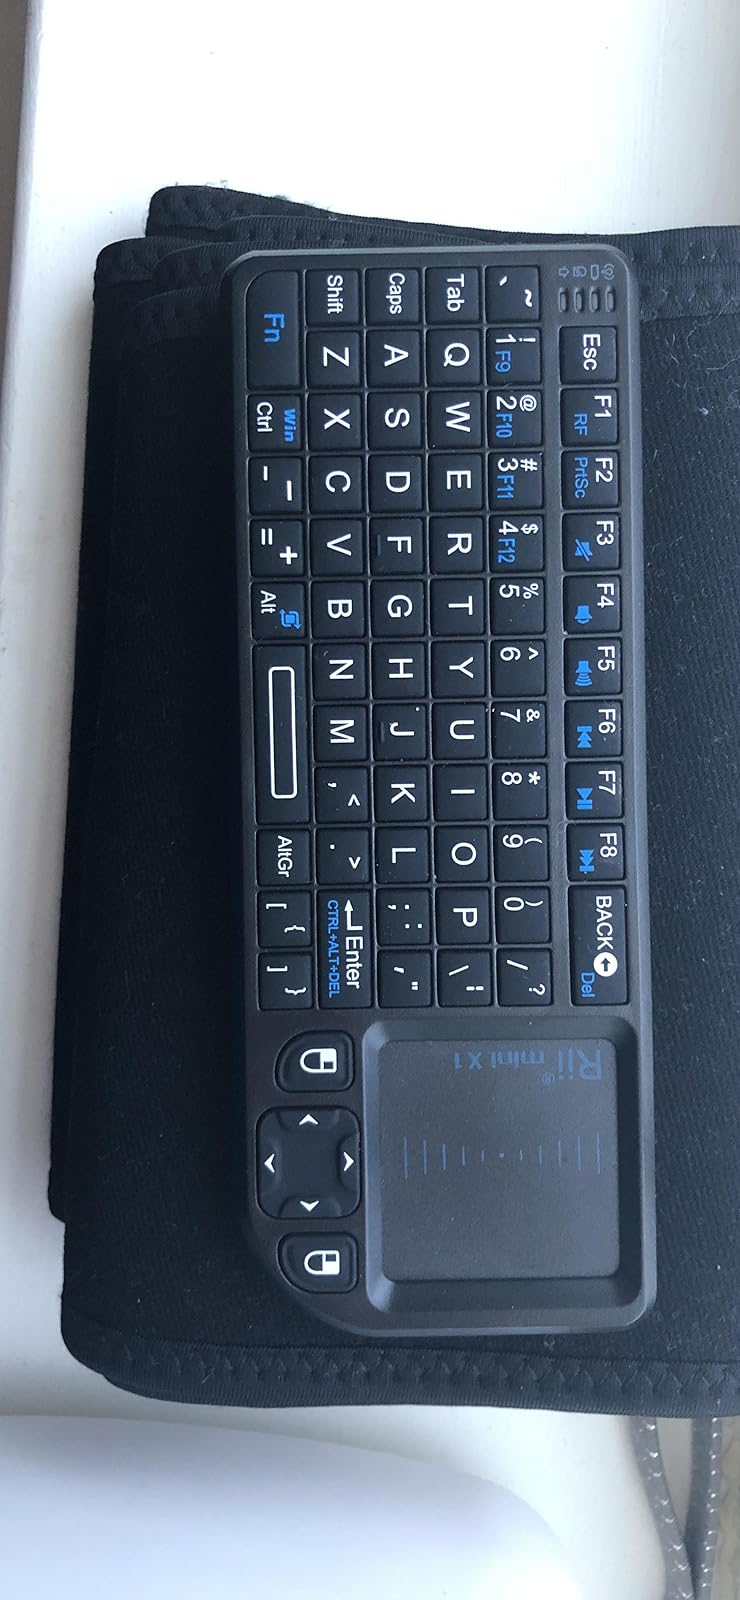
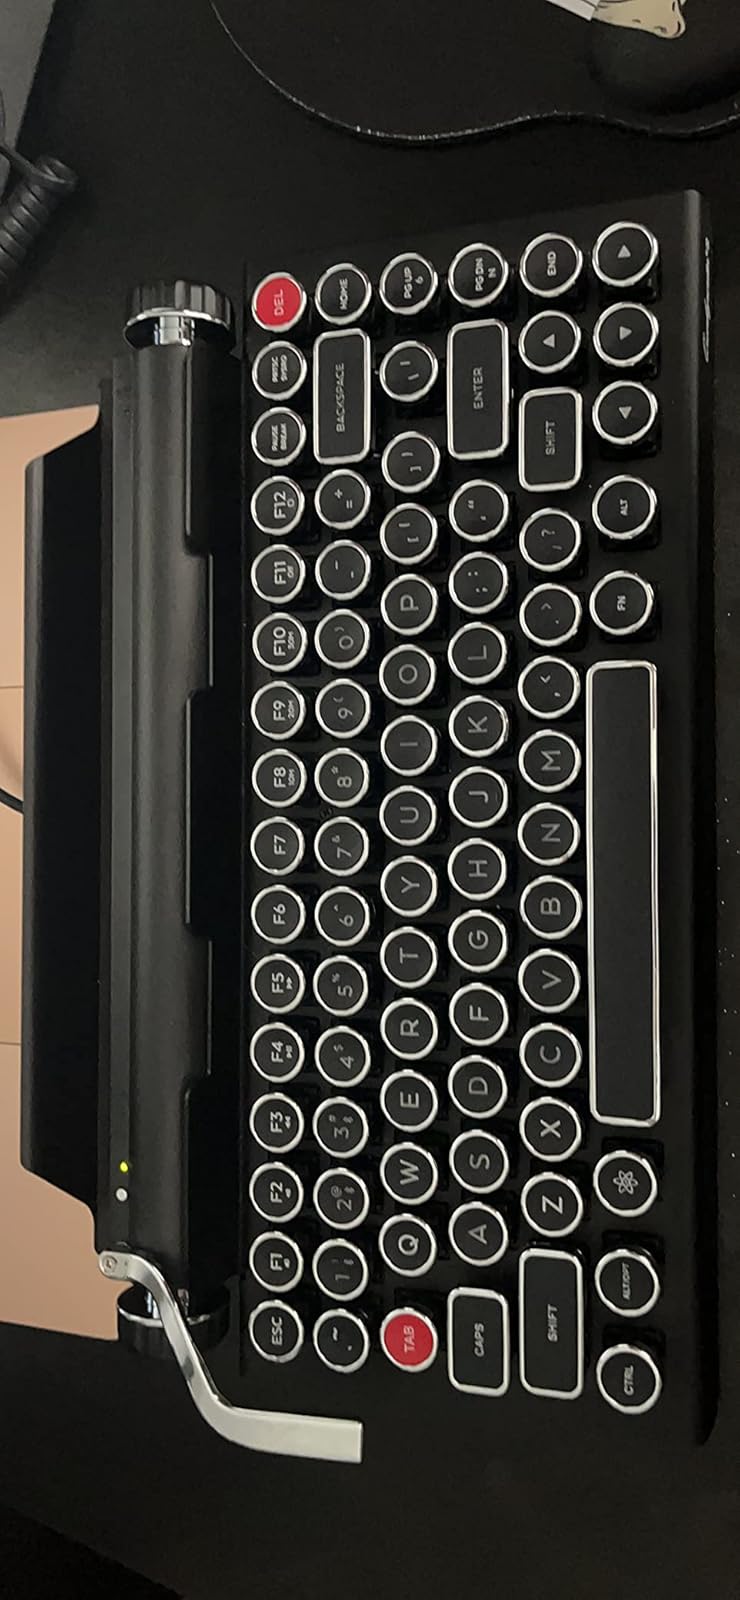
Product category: keyboard
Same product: no